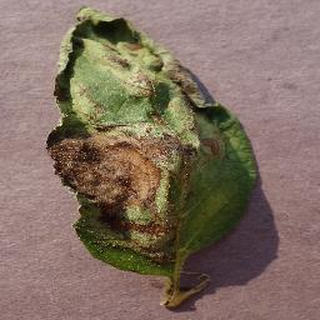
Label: potato_late_blight